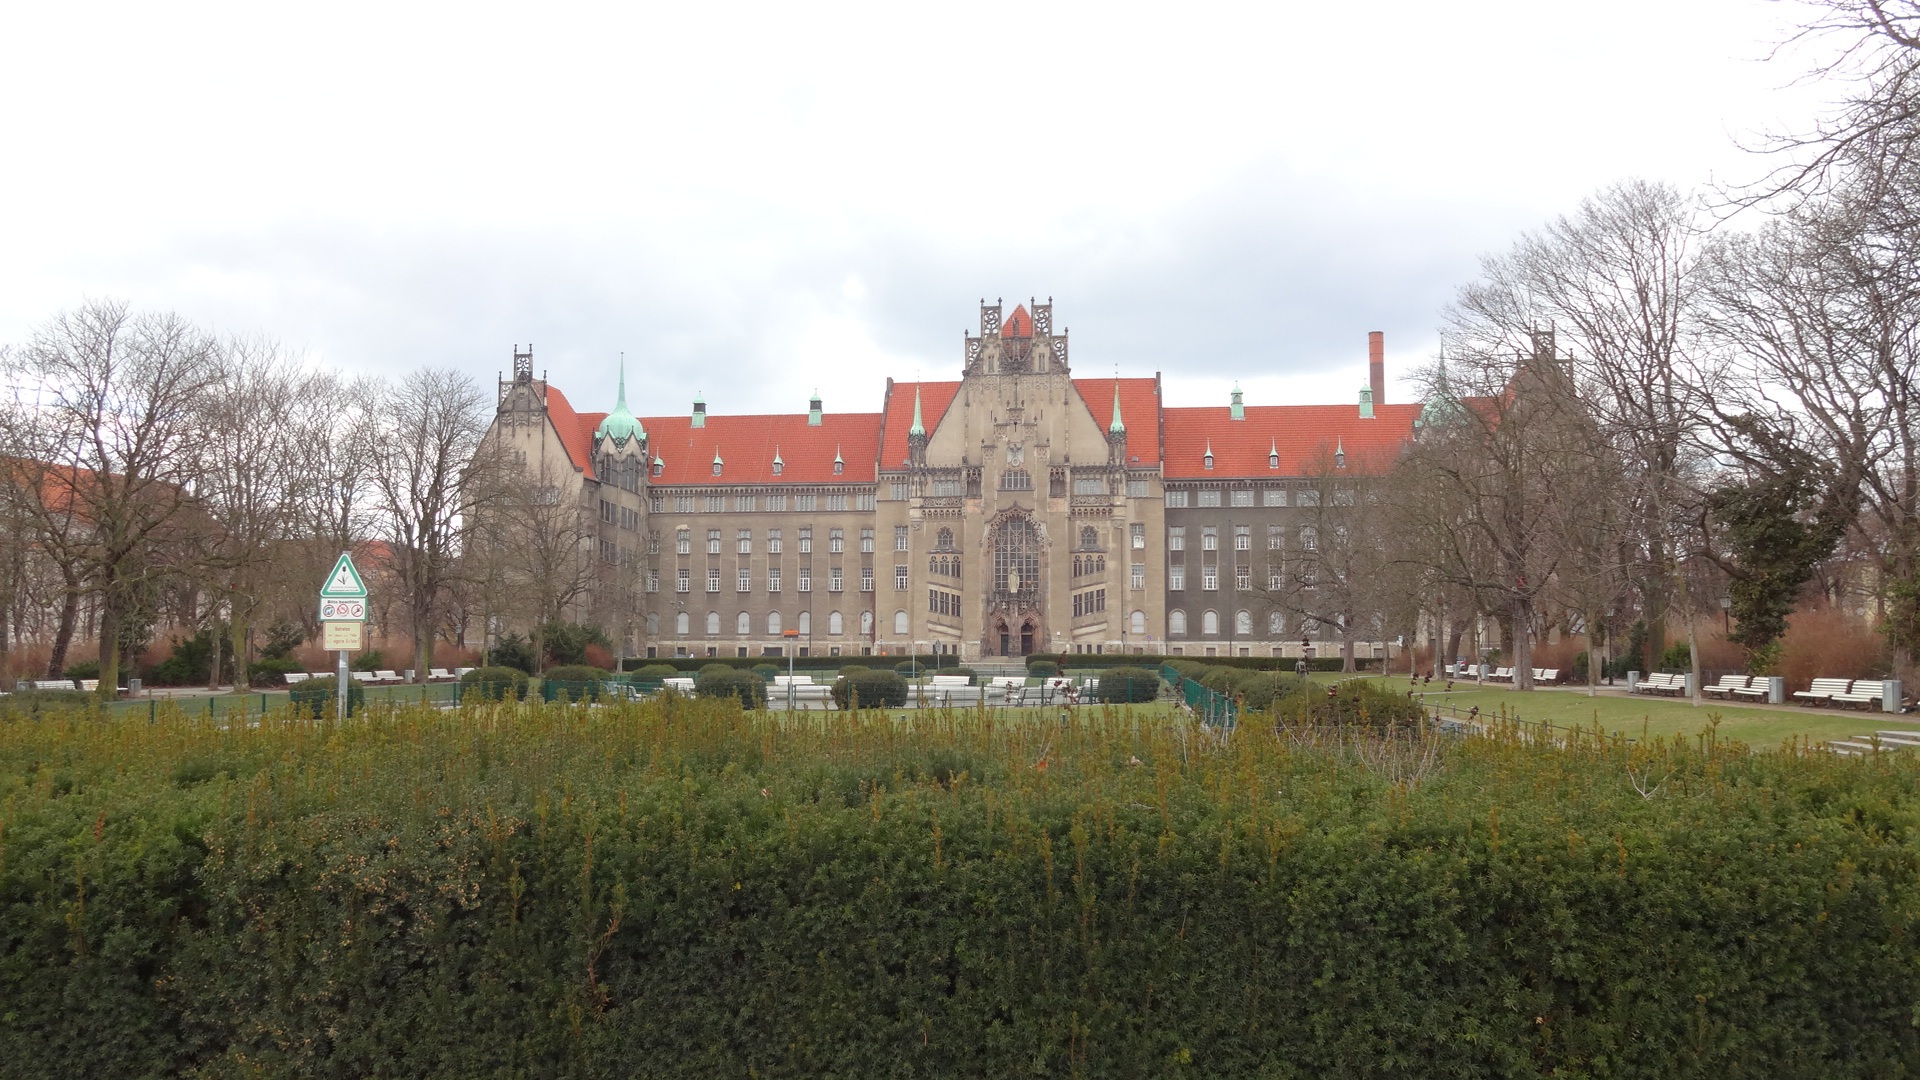
building, chateau, palace, panorama, castle, property, wedding, waterway, berlin, estate, stately home, district court